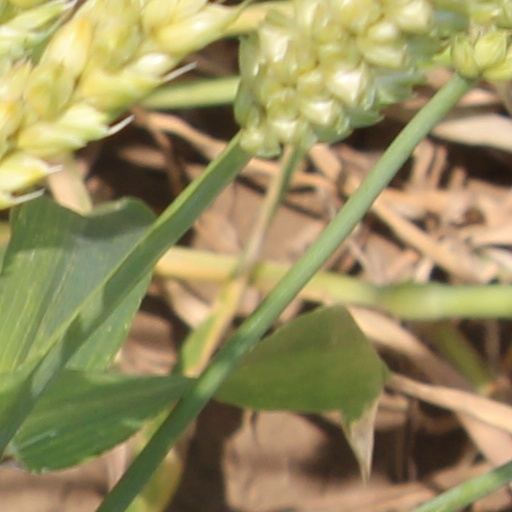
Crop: wheat